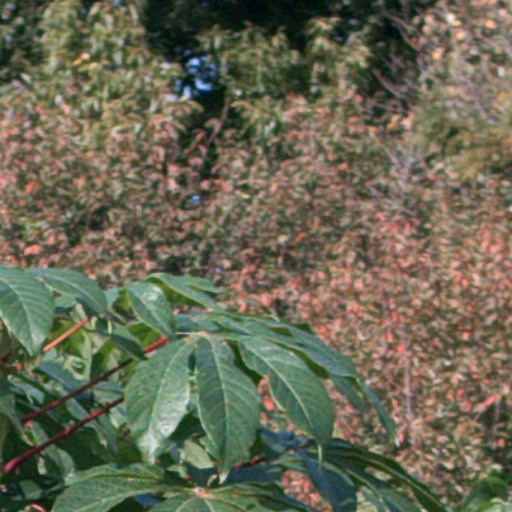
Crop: cassava